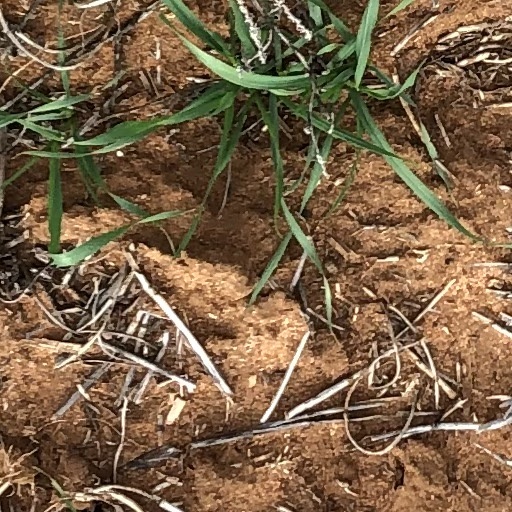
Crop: wheat